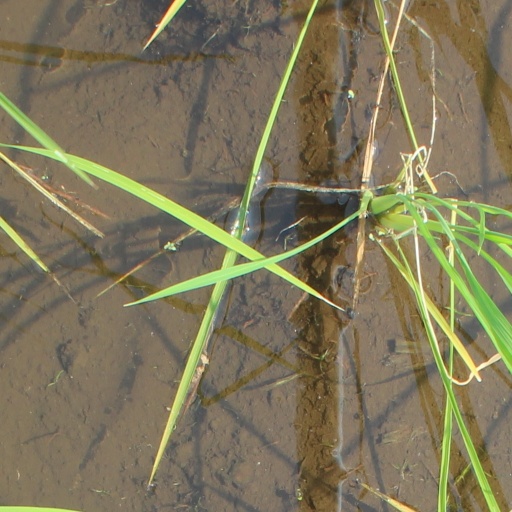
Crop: rice